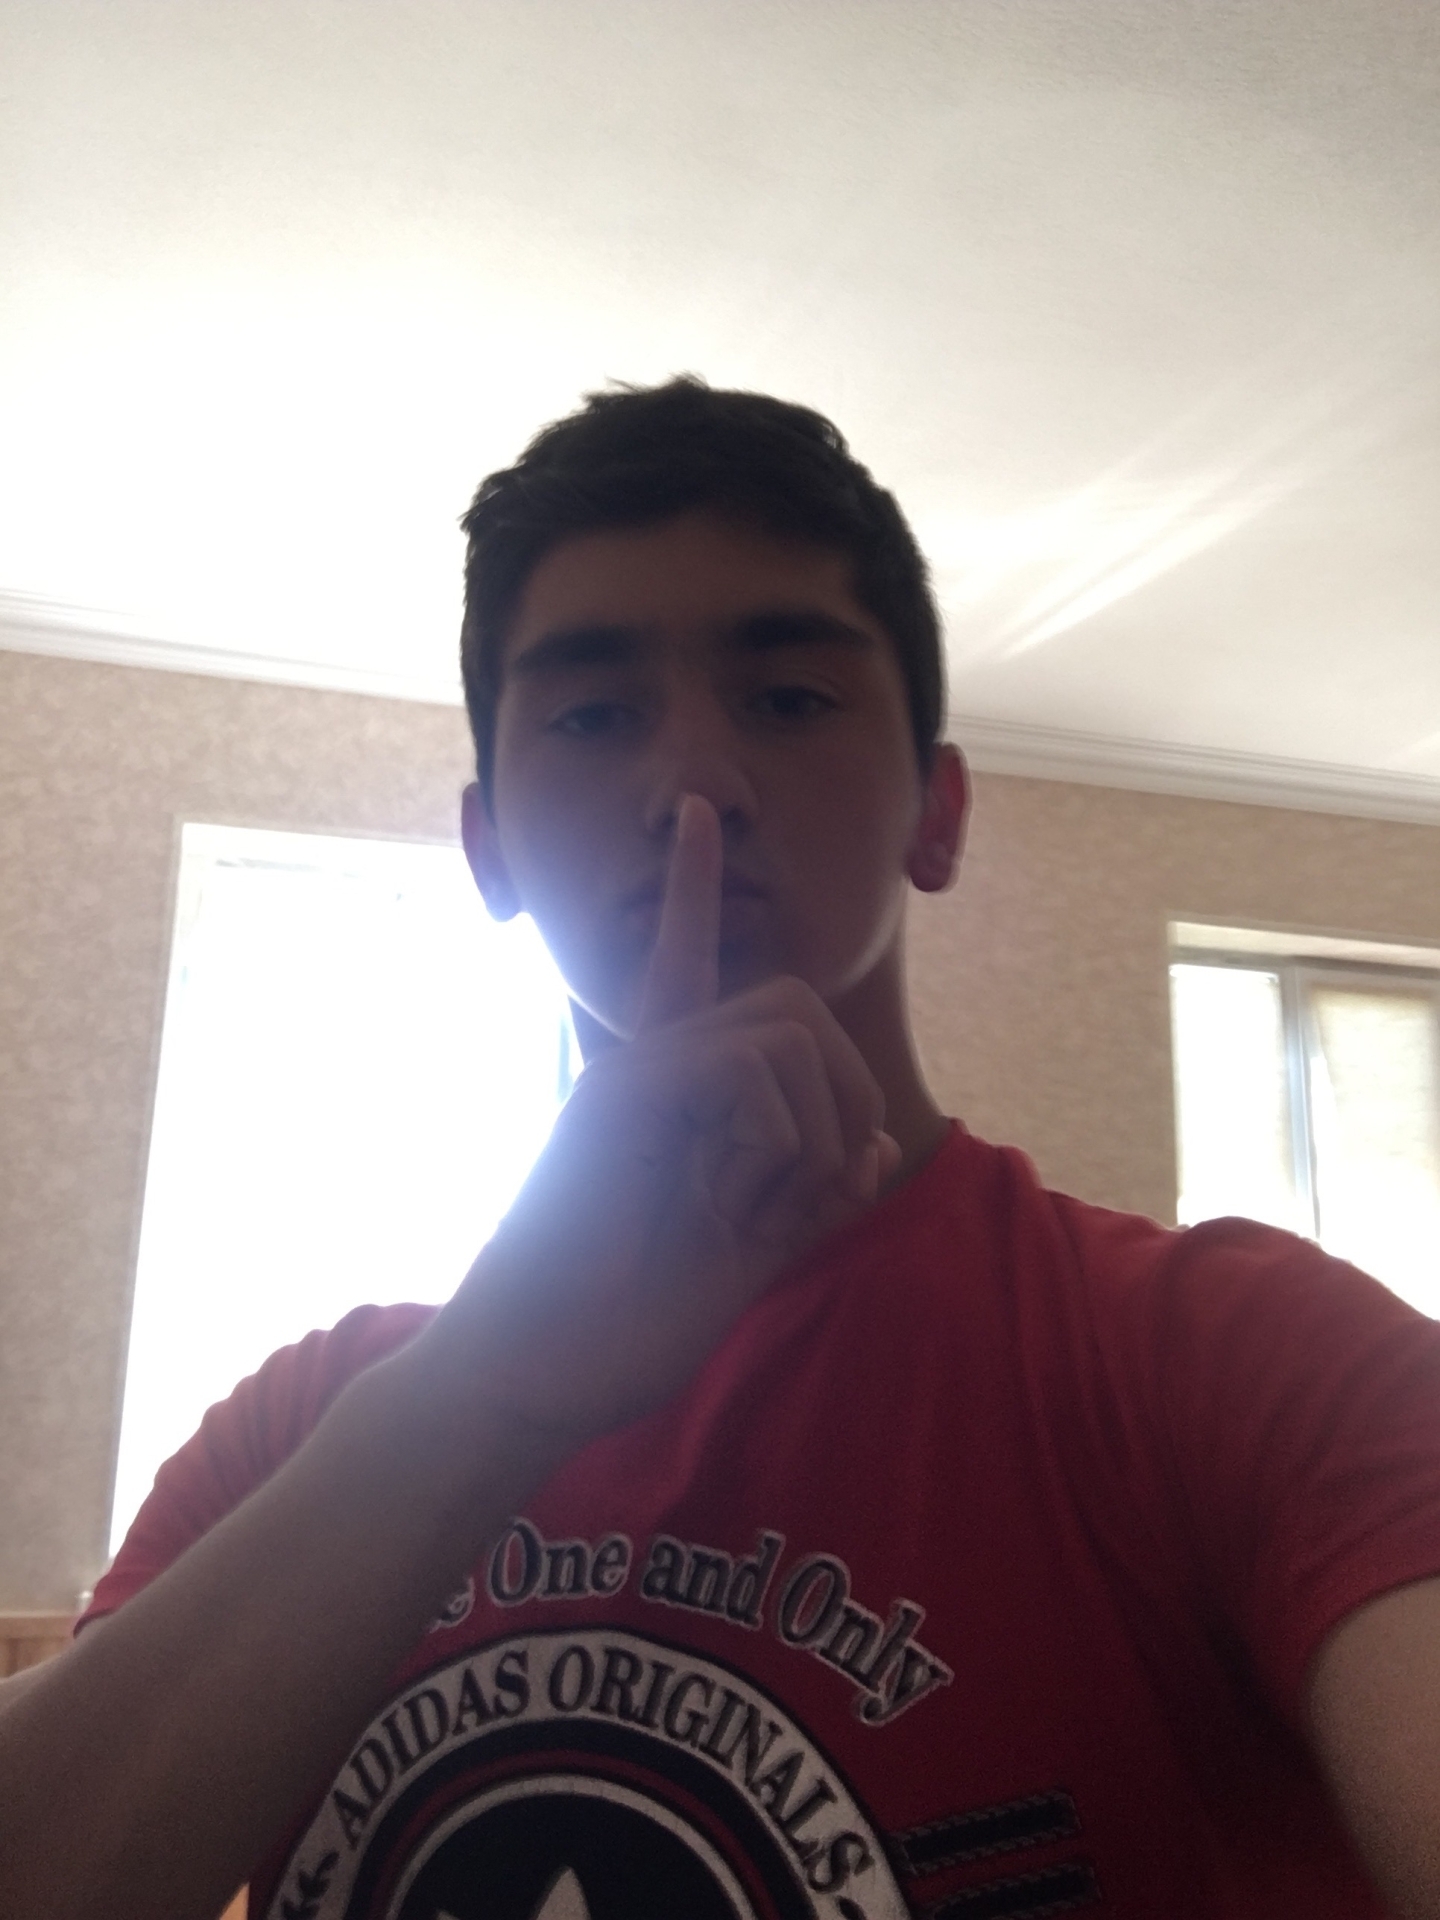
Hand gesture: mute